Jackie Powell

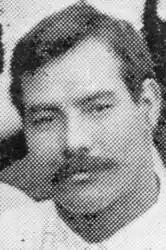

John "Jackie" Powell (12 December 1871 – 19 December 1955) was a rugby union player who represented South Africa 4 times, once as captain. At 19 years 260 days, he is one of the youngest ever players to have represented South Africa. He also played first-class cricket for Griqualand West.